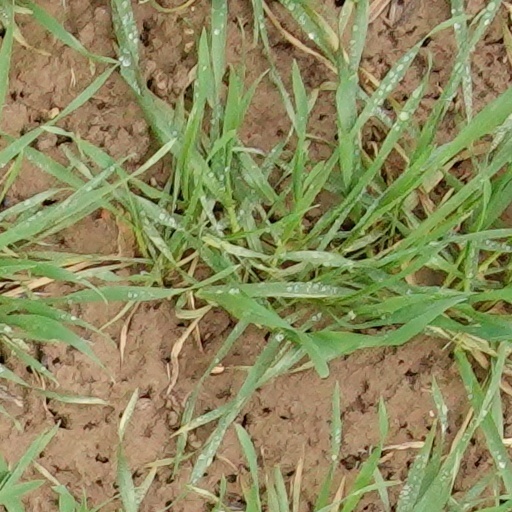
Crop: wheat